Arab American literature

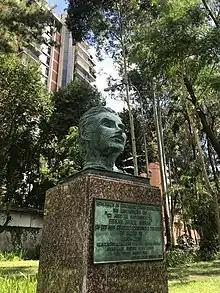
Statue of Lebanese-American writer Gibran Khalil Gibran in São Paulo, Brazil

Arab-American literature (or Arab American literature) is an ethnic American literature, comprising literary works by authors with Arab origins residing in the United States. The Arab diaspora has its beginnings in the late 19th century, when Arab groups from the Ottoman Empire moved to North America. This immigration occurred in three separate phases, with distinct themes, perspectives, style, and approach to Arab culture embedded in the literature created by each respective phase.